Answer in natural language. Considering the relative positions, where is Doorway (highlighted by a red box) with respect to chair (highlighted by a green box)? Choose between the following options: right or left
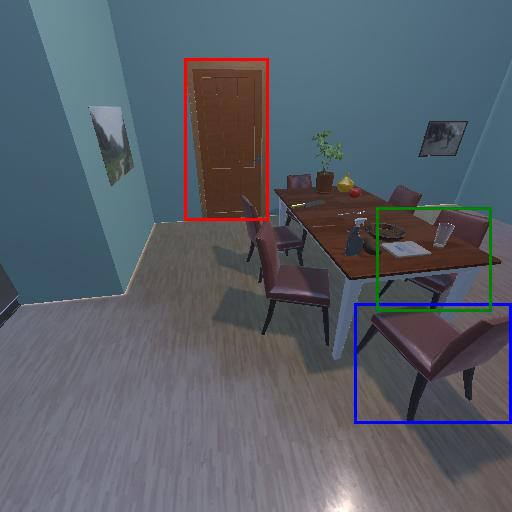
<answer>left</answer>